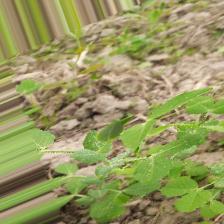
Label: Powdery Mildew